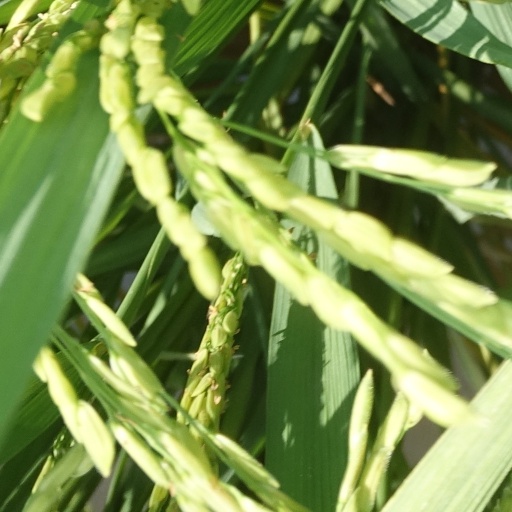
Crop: rice